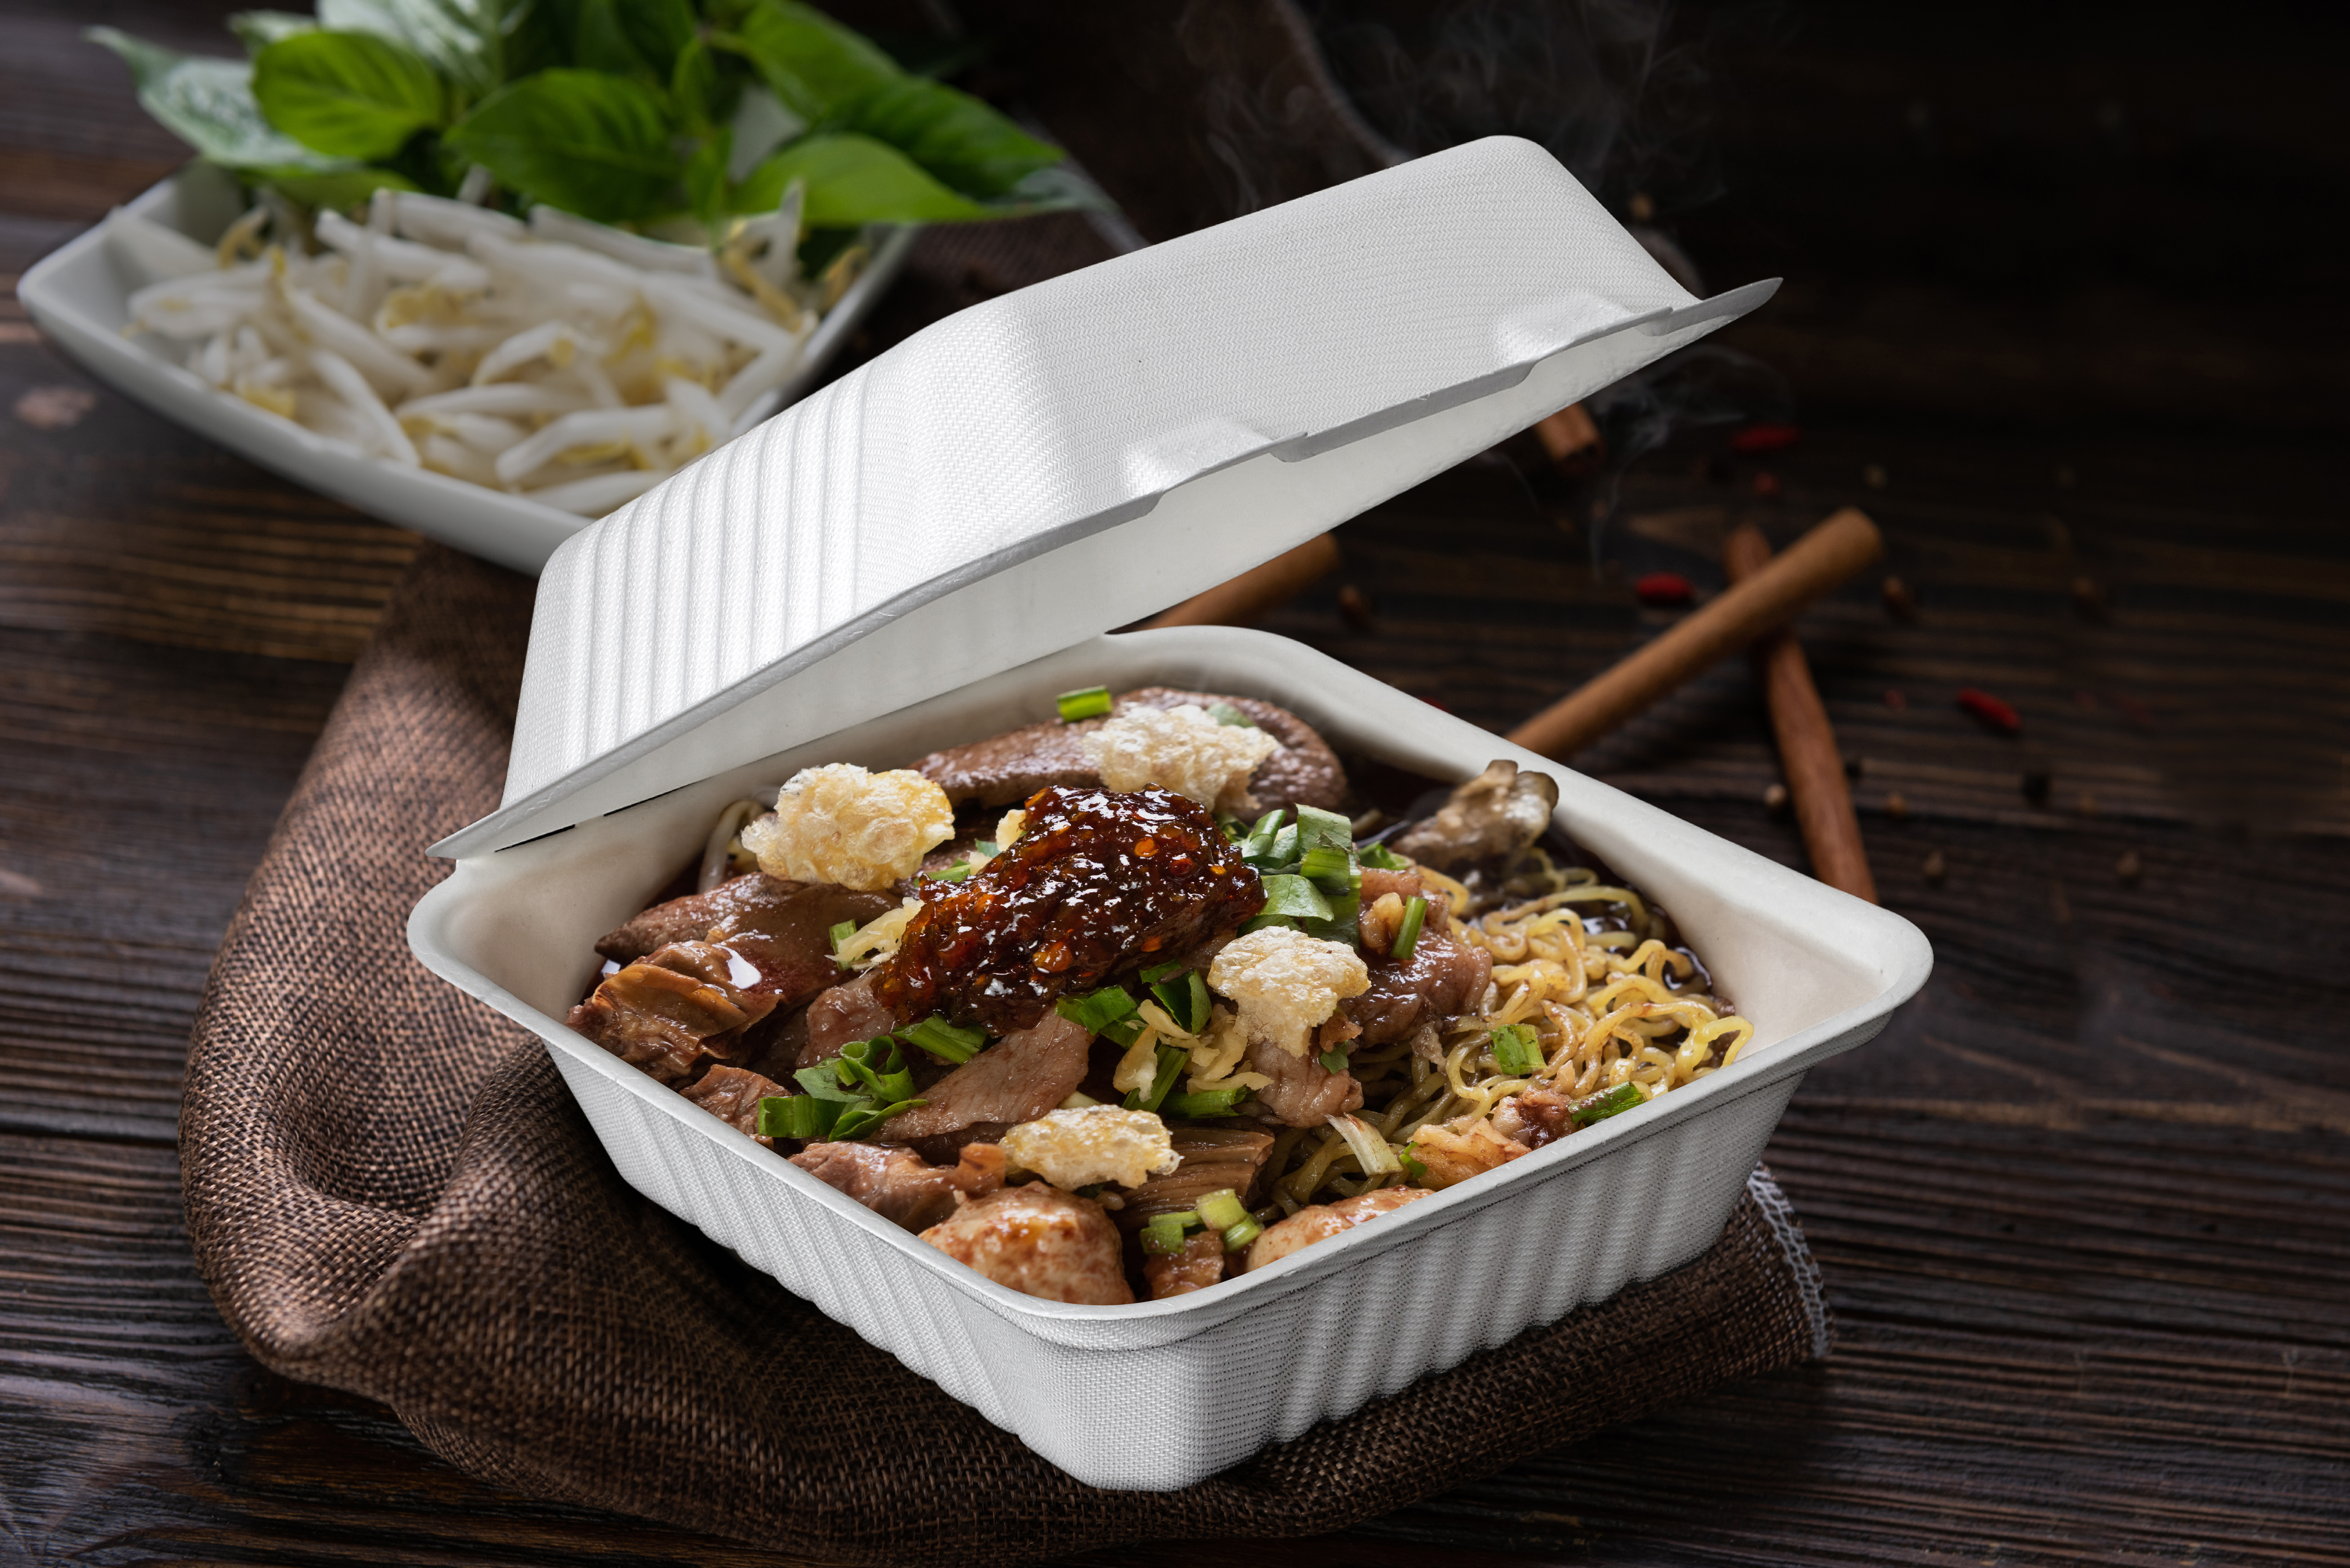
entrails, liver, chilli paste, sauce, chopstick, sprouts, slice, ingredient, boat, eat, healthy, cook, culture, ball, hot, spicy, chilli, thai, bagasse bowl, noodles, white, dish, lunch, soup, beef, noodle, bowl, vegetable, chinese, thailand, asia, asian, cuisine, delicious, dinner, food, meal, traditional, meat, style, fresh, wood, diet, closeup, tasty, gourmet, pork, cooking, braised, background, tableware, recipe, staple food, fines herbes, leaf vegetable, produce, garnish, chinese noodles, comfort food, rice noodles, salad, natural foods, lime, side dish, vegan nutrition, chopsticks, pasta, superfood, cutlery, la carte food, kitchen utensil, fast food, dishware, bento, al dente, Food group, shirataki noodles, delicacy, jasmine rice, chinese food, steamed rice, japanese cuisine, thai food, Take out food, Burmese food, spoon, plate, supper, okinawan cuisine, vegetarian food, lemon, italian food